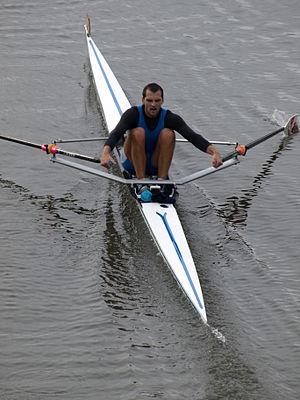
TDR Toul, novembre 2012
Jean-Baptiste Macquet est un rameur français, né le 2 juillet 1983 à Dieppe.